Siglas poveiras

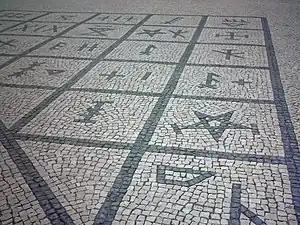
Traditional Portuguese pavement in Póvoa de Varzim city center with family marks.

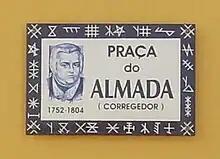
Street plate in Póvoa de Varzim city center with Povoan family marks.

The use of the Latin alphabet to identify boats occurred only very recently in Póvoa de Varzim, especially when compared to other fishing communities that used various marks. In 1944, of a set of 25 boat marks, only one used the Latin alphabet: "F.A. de Francisco Fogateira", which replaced the marks "lanchinha" and the "double of two "piques" in cross and "coice"." In Aver-o-Mar, out of a group of 38 boats, eight vessels already used the alphabet and marks.